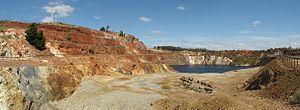
La mine de São Domingos est une ancienne mine à ciel ouvert de cuivre située dans la région d'Alentejo au Portugal. Le site déjà exploité par les romains, avant d'être rouverte en 1855 en tant que mine souterraine, le site devient à ciel ouvert en 1867. La mine a fermé en 1966.